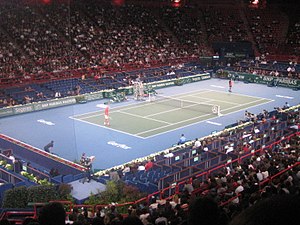
BNP Paribas Masters
Afviklingen af BNP Paris Masters i 2008
BNP Paribas Masters er en tennisturnering, som er spillet årligt siden 1968 i Paris, Frankrig, og som indgår i ATP World Tour.